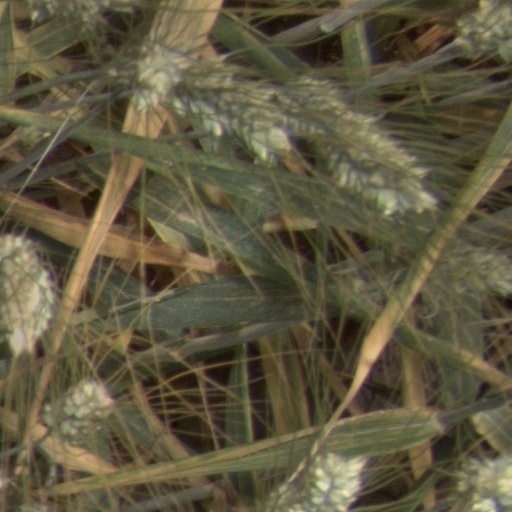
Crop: wheat